Emmanuel de Rohan-Polduc

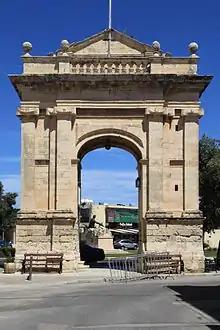
De Rohan Arch in Żebbuġ

Rohan sought to win the respect of the people of the island of Malta, and he became a popular Grand Master. On 21 June 1777, he elevated the village of Żebbuġ to the status of city, naming it Città Rohan. The coat of arms of Żebbuġ contains the arms of the House of Rohan, in honour of the Grand Master. The De Rohan Arch commemorating this event was constructed in 1798.